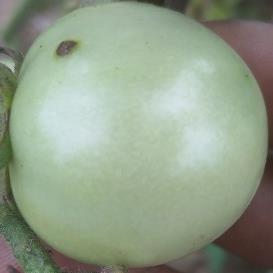
Crop: Tomato
Condition: alternaria-d